Describe the emotion expressed in this image:  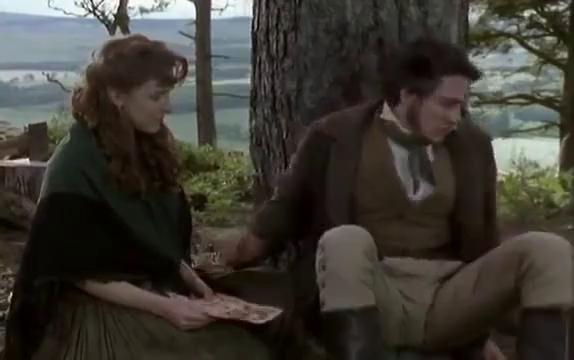
This person displays Pain, valence and arousal with low intensity.